European consumer law

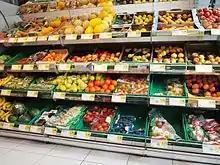
Due to their unequal bargaining power, consumers are entitled to a legislative "charter of rights" to safe and healthy products, fair terms, proper information free from misleading advertising and marketing, and rights of cancellation.

European consumer law concerns consumer protection within Europe, particularly through European Union law and the European Convention on Human Rights. Article 169 of the Treaty on the Functioning of the European Union enables the EU to use its ordinary legislative procedure to protect consumers "health, safety and economic interests" and promote rights to "information, education and to organise themselves in order to safeguard their interests". All member states may grant higher protection, and a "high level of consumer protection" is regarded as a fundamental right. Consumers are entitled to a legislative "charter of rights" to safe and healthy products, fair terms, proper information free from misleading advertising and marketing, and rights of cancellation. Beyond these general principles, and outside specific sectors, there are four main Directives: the Product Liability Directive 1985, Unfair Terms in Consumer Contracts Directive 1993, Unfair Commercial Practices Directive 2005 and the Consumer Rights Directive 2011, requiring information and cancellation rights for consumers. As a whole, the law is designed to ensure that consumers in the EU are entitled to the same minimum rights wherever they make their transactional decisions, and largely follows inspiration from theories of consumer protection developed in California, and the Consumer Bill of Rights proclaimed by John F. Kennedy in May 1962. The European Court of Justice has continually affirmed the importance of ensuring more consumer rights than in commercial contracts, both because of information asymmetry, and inequality of bargaining power.See "Banco Español de Crédito SA v Camino" (2012) Case C-618/10, [39] and "Océano Grupo Editorial and Salvat Editores" (2000) C-240/98 to C-244/98 and [2000] ECR I-4941, [25]